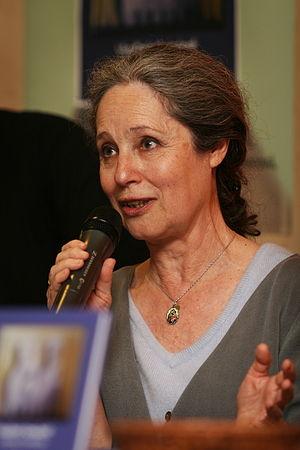
Taťana Fischerová, née le 6 juin 1947 à Prague et morte le 25 décembre 2019, est une actrice, écrivain, femme politique, activiste et animatrice de télévision tchécoslovaque puis tchèque.